Halas lace

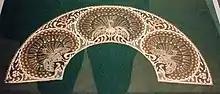
Halas lace panel for a fan, designed by Árpád Dékáni (1861–1931) and made by Mária Markovits, Kiskunhalas Lace Manufactory, ca. 1906

Halas lace is a type of needle lace. It first appeared in 1902 in the town of Kiskunhalas, Hungary, colloquially known as "Halas". Invention of the lace style is attributed to designer Arpád Dékáni. The lace was typically soft orange, pale green and yellow in colouring. Árpád Dékáni and Mária Markovits are credited with developing Halas lace. Initially, Dékáni did all of the design work while Markovits executed the designs, using silk thread.